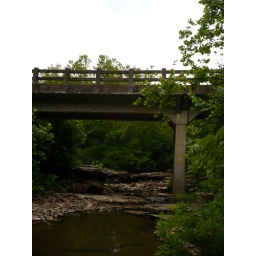
one lane bridge with creek bed underneath